Breaker bar

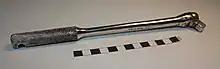
Breaker bar

A breaker bar (also known as a power bar) is a long non-ratcheting bar that is used with socket wrench-style sockets. They are used to break loose very tight fasteners because their additional length allows the same amount of force to generate significantly more torque than a standard length socket wrench. Their use prevents damage to the ratcheting mechanism of a socket wrench. Often, after the first half turn, the fastener is loose enough to be turned with a socket wrench.